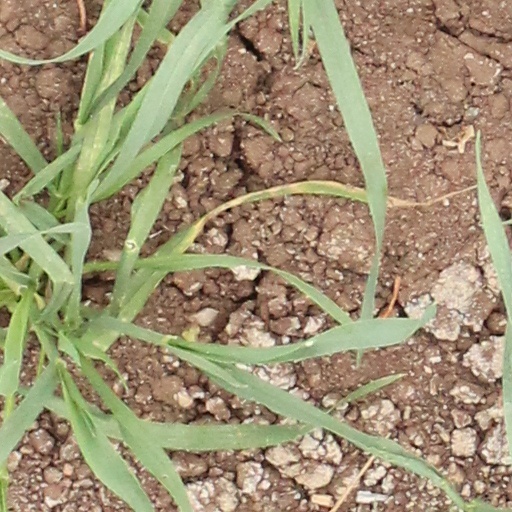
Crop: wheat